KION (AM)

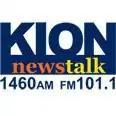
KION's former logo using the AM/FM frequency from 2010 until April 2014

KION transmits with 10,000 watts. To protect other stations from interference, it uses a directional antenna with a four-tower array. The transmitter is on Natividad Road at Old Stage Road in Natividad, California. Programming is also heard on 99-watt FM translator 101.1 K266BD in Carmel Valley.